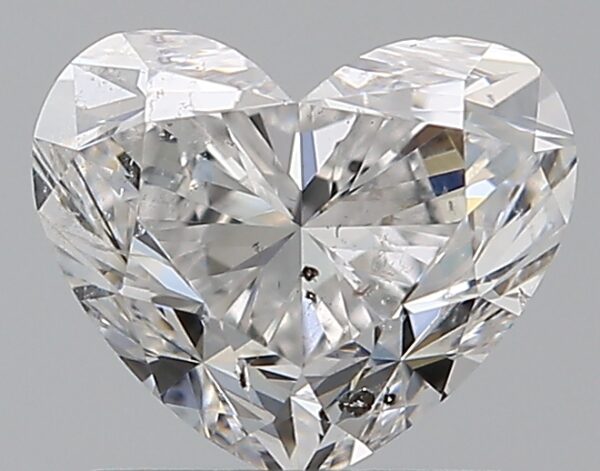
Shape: heart
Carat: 1
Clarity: SI2
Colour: E
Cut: VG
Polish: EX
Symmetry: VG
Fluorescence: N
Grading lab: GIA
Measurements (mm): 5.6 x 6.74 x 4.15